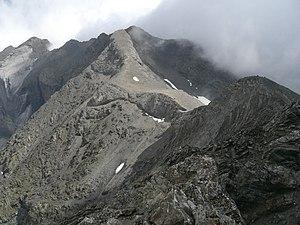
Pic de serre Mourène vu depuis le pic de la Munia